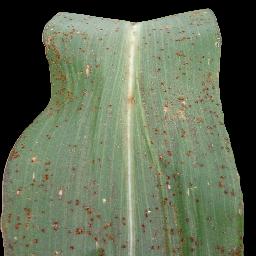
Label: Corn___Common_rust